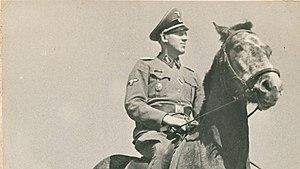
Johann Niemann est un SS-Untersturmführer allemand et commandant adjoint du camp d'extermination de Sobibór. Il prit une part active dans le génocide juif, notamment lors de l'Aktion Reinhard à Sobibór.